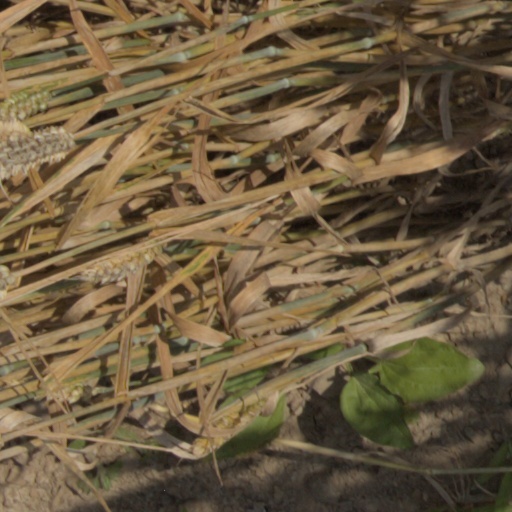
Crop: wheat